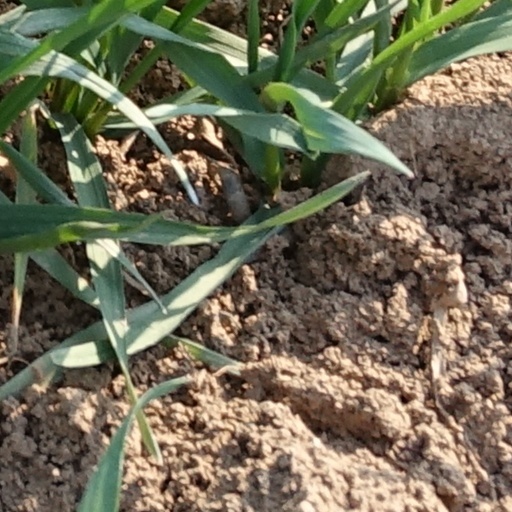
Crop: wheat